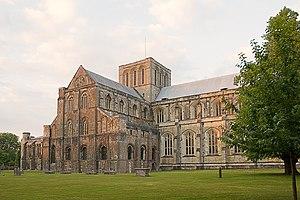
La cathédrale de Winchester située à Winchester dans le Hampshire est une cathédrale anglaise. La longueur de sa nef en fait la plus grande cathédrale gothique européenne. Elle est dédiée à la Sainte-Trinité, aux apôtres Pierre et Paul et à l'évêque de Winchester, Swithun. Elle est le siège du diocèse de Winchester. Construite en style roman après la Conquête normande de l'Angleterre, elle a subi de nombreuses modifications en style gothique primitif, gothique décoré et gothique perpendiculaire. Important centre d'enluminures, son scriptorium a produit la Bible de Winchester, c'est aussi le lieu de sépulture de plusieurs rois et de l'écrivaine Jane Austen.